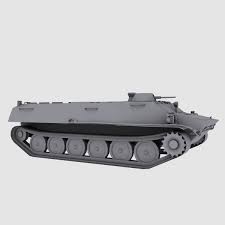
Label: MT_LB